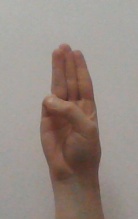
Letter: thaa